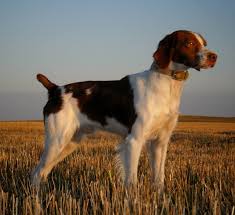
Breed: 232-n000076-Brittany_spaniel